1963 Australian Grand Prix

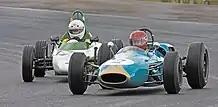
Jack Brabham won the race driving a Repco Brabham BT4, similar to the example pictured above

The 1963 Australian Grand Prix was a motor race held at Warwick Farm Raceway in New South Wales, Australia on 10 February 1963. Open to Formula Libre cars, it was the opening heat of the 1963 Australian Drivers' Championship. The race, which was the twenty eighth Australian Grand Prix, had 16 starters.